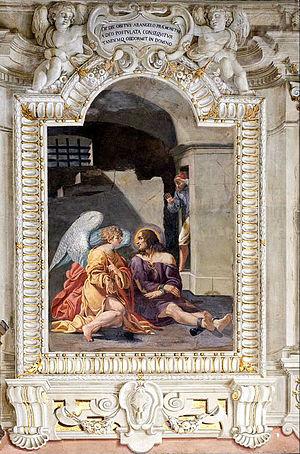
Francesco Carracci, neveu de Agostino Carracci, est un peintre et un graveur italien du XVIIᵉ siècle de la famille d'artistes italiens des Carracci.